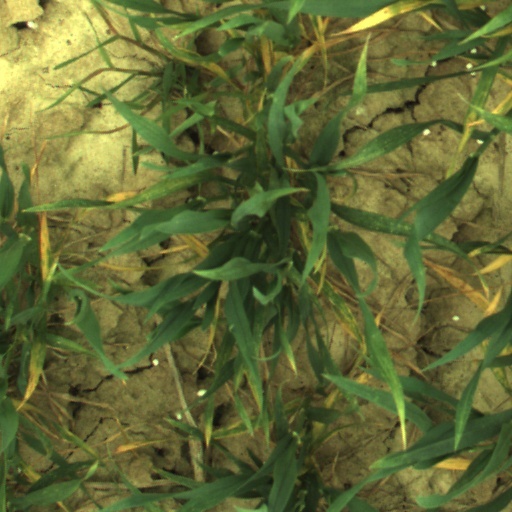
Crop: wheat